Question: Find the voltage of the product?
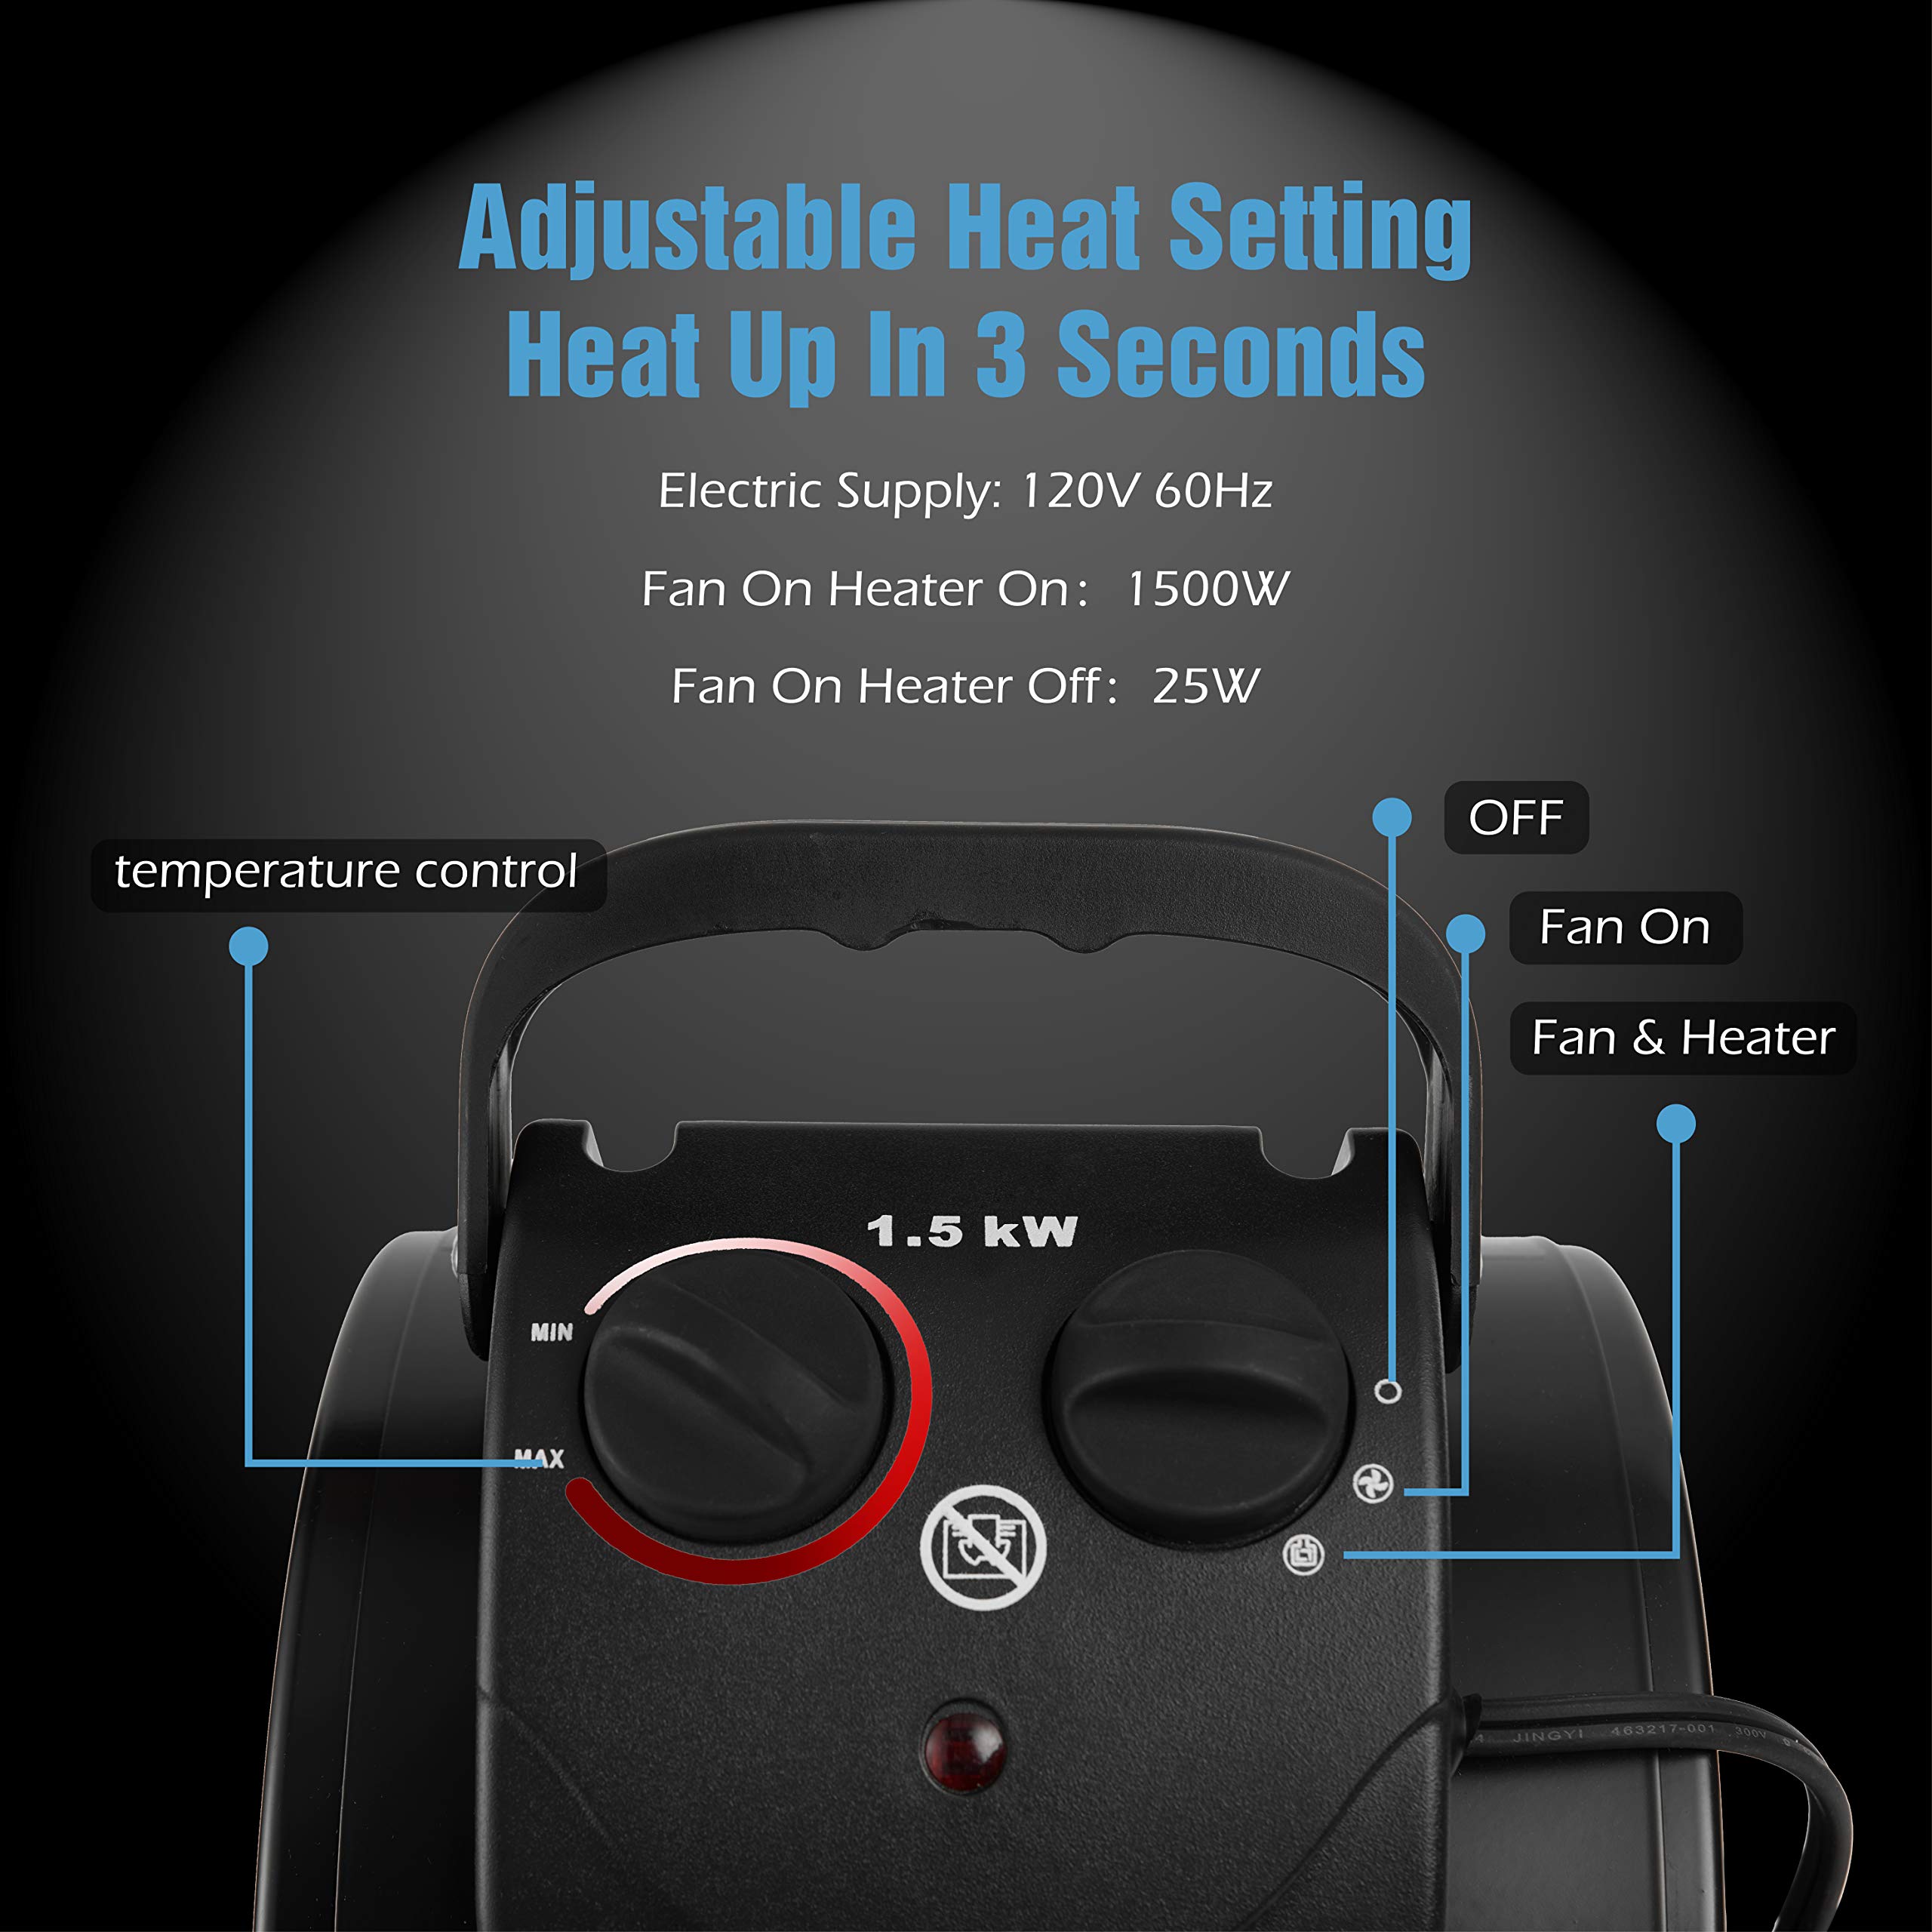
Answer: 120.0 volt